Buddhahood

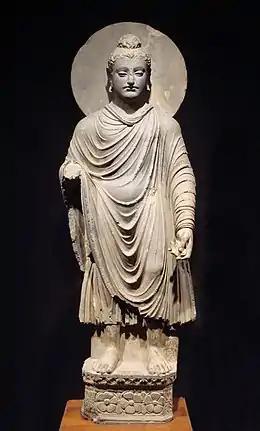
Buddha Śākyamuni, in Greco-Buddhist style, –2nd century CE, Gandhara

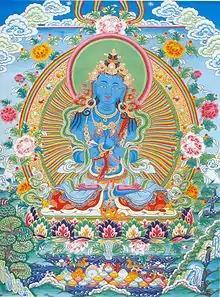
A painting of the primordial Buddha, Vajradhāra, of Tibetan Buddhism

In Buddhism, Buddha (which in classic Indic languages means "awakened one") is a title for those who are spiritually awake or enlightened, and have thus attained the supreme goal of Buddhism, variously described as awakening or enlightenment ("bodhi"), "Nirvāṇa" ("blowing out"), and liberation ("vimokṣa"). A Buddha is also someone who fully understands the "Dhārma", the true nature of all things or phenomena ("dhārmata"), the ultimate truth. Buddhahood (Sanskrit: "buddhatva"; or) is the condition and state of being a Buddha. This highest spiritual state of being is also termed sammā-sambodhi (Sanskrit: "samyaksaṃbodhi"; "full, complete awakening" or “complete, perfect enlightenment”) and is interpreted in many different ways across schools of Buddhism.